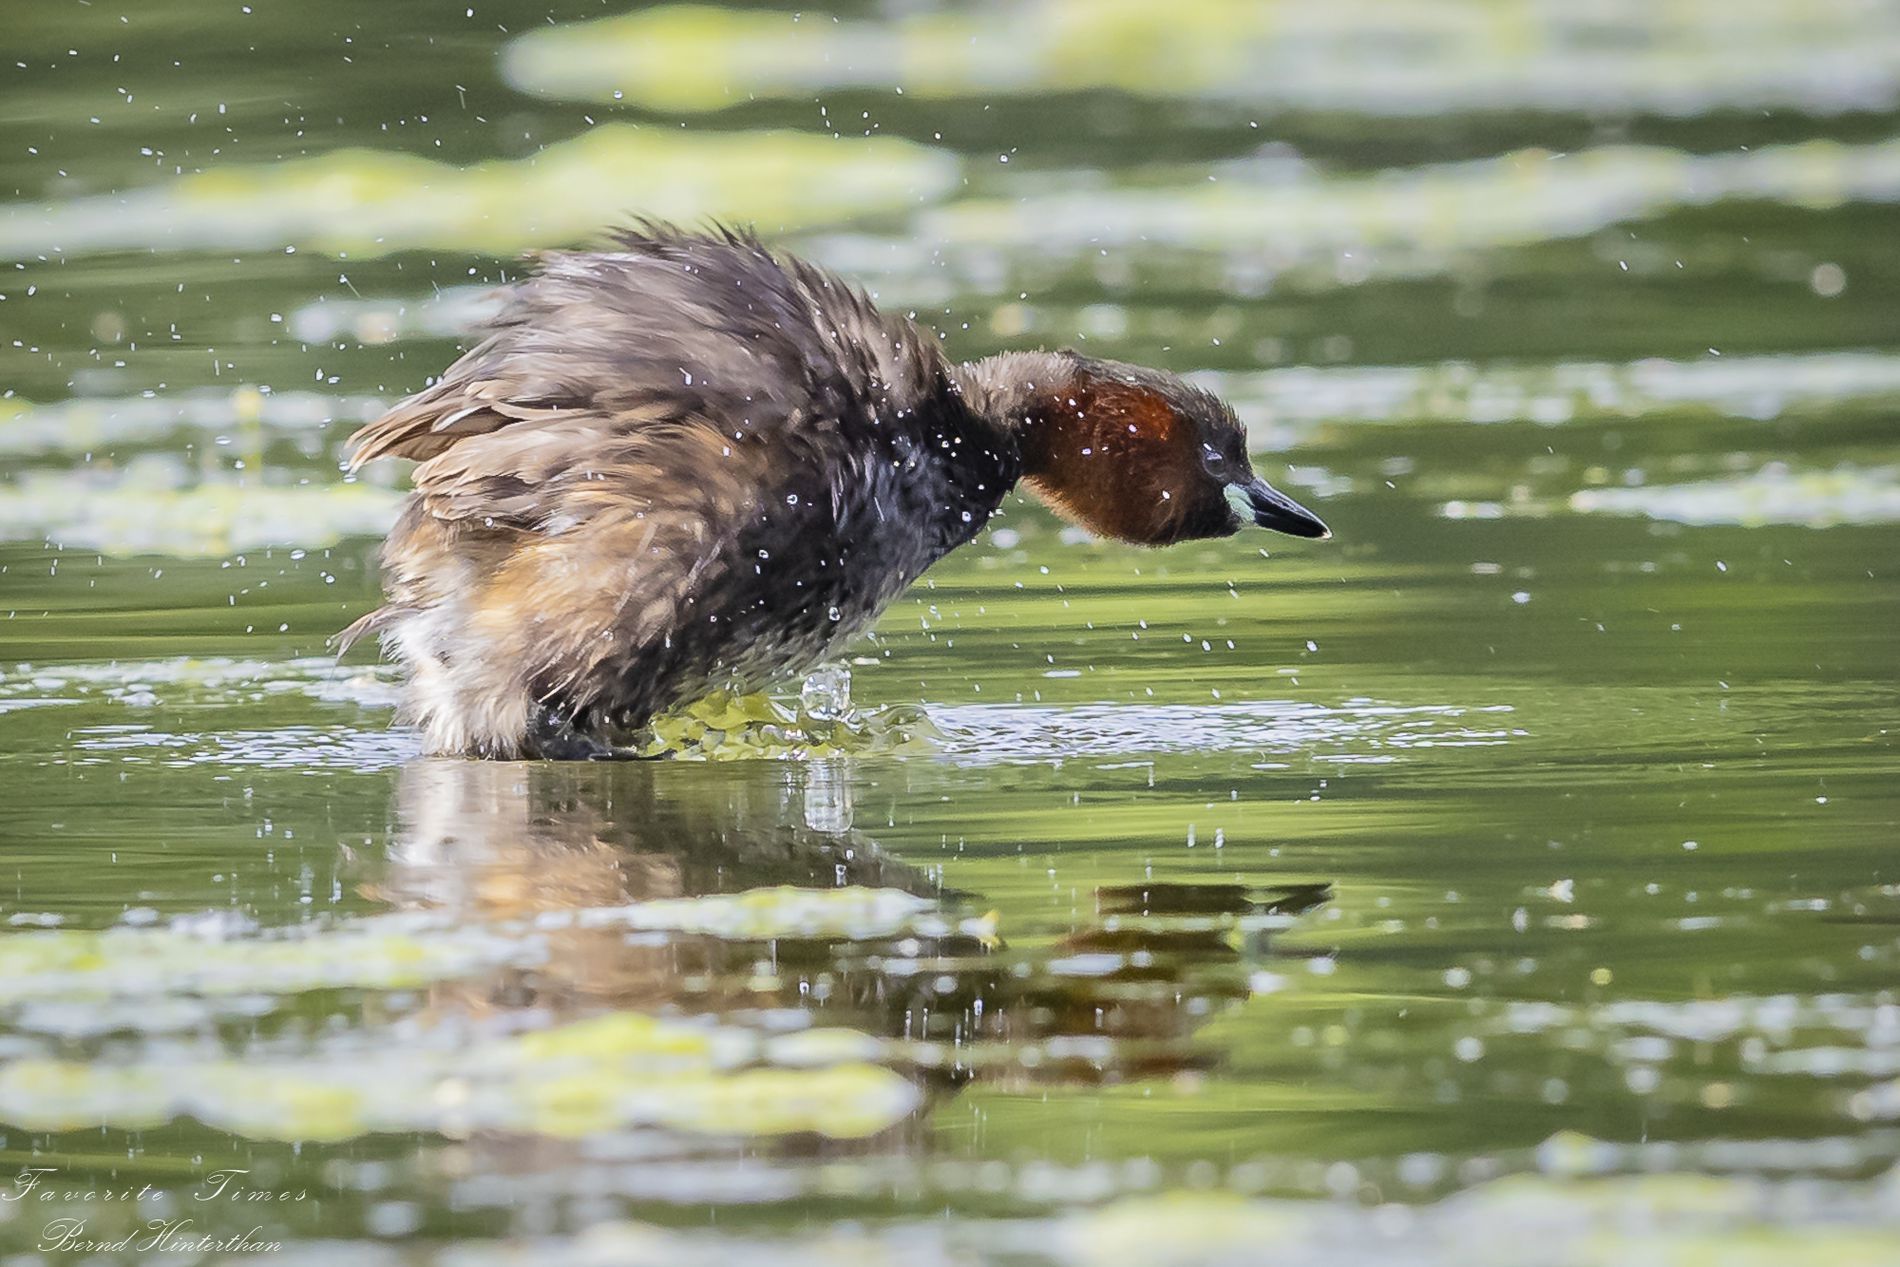
A Powerful Bird .
This image shows a small water bird shaking off water on the surface of a lake.A Little Bird  is  a small, round water bird with fluffy feathers.It has a dark brown body and a reddish-brown neck.
The lighting is natural daylight, likely taken in the morning Soft sunlight creates a bright and clear view without harsh shadows.Tiny water droplets are visible, sparkling slightly due to the light hitting them.The photo angle is Taken Side profile of the bird Which make The mood is peaceful, natural, and Powerful .
Labels: Nature, Outdoors, Pond, Water, Animal, Bird, Teal, Duck, Waterfowl, Ripple, Goose, Mallard, Leisure Activities, Person, Sport, Swimming, Water Sports
Camera: Canon Canon EOS R5
Lens: EF600mm f/4L IS II USM, Canon EF 600mm f/4.0L IS II USM
Aperture: F6.3
Exposure: 1/800 sec
ISO: 640
Focal length: 600.0 mm